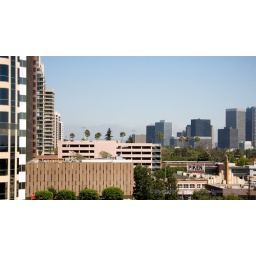
Rear view of the office towers located in the 10900 block of Wilshire Blvd. in Westwood, California 90024 (looking East).